Falcated duck

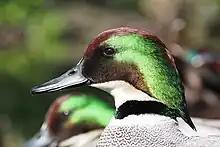
Male falcated duck

Males and females have similar lengths at . Their weight can range from , with males weighing more than their female counterparts. Wingspans range from . The breeding male is unmistakable. Most of the body plumage is finely vermiculated grey, with the long sickle-shaped tertials, which give this species its name, hanging off its back. The large head is dark green with a white throat, and a dark green collar and bronzed crown. The vent region is patterned in yellow, black and white.